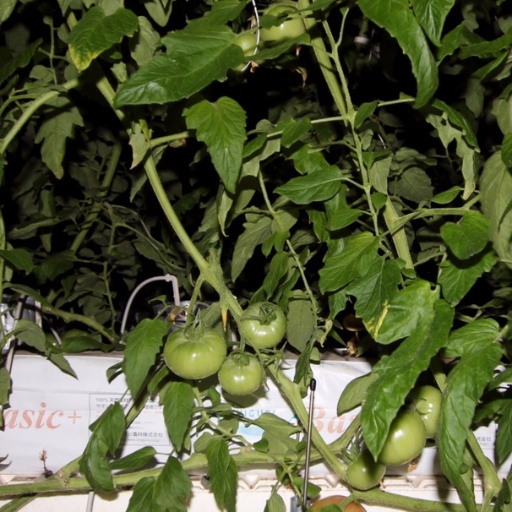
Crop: tomato